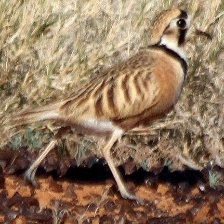
Species: INLAND DOTTEREL
Scientific name: CHARADRIUS AUSTRALIS